Pininfarina Nido

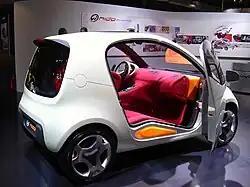
Pininfarina Nido (2004)

This small two-seater city car has been strongly oriented towards safety for both the occupants and pedestrians in the event of a collision, by means of structural solutions, the distribution of the spaces and the management of the shape of the car itself.